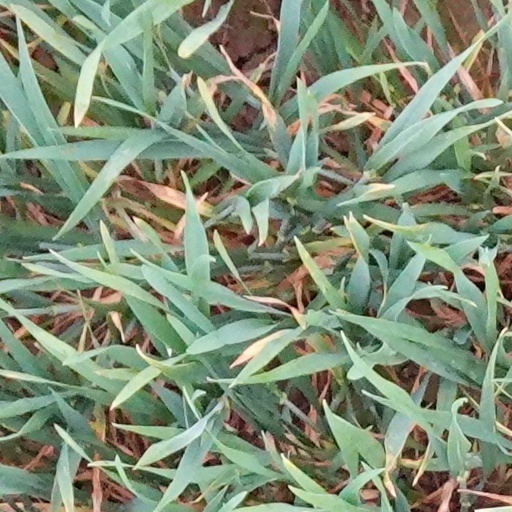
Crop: wheat